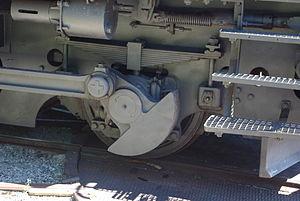
Roues de Tem II 288 à la gare du Pont lors de la sortie photo du 18/08/2012